Campbelltown Eagles

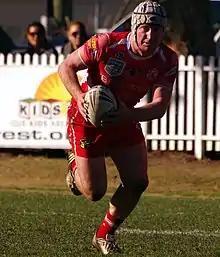
Sam Hoare in action for the Campbelltown Eagles

In 2014, the Eagles had gone from rags to riches as they won the NSWRL Sydney Shield competition, going in as huge underdogs against the Mount Pritchard Mounties, the Eagles went on to win the match and the premiership.